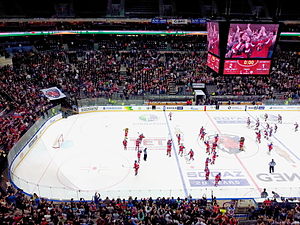
VM i ishockey 2015 / Topdivisionen / Arenaer
O2 Arena, Prag
VM i ishockey 2015 var det 79. verdensmesterskab i ishockey, arrangeret af International Ice Hockey Federation. Mesterskabet havde deltagelse af 47 hold, der spillede VM-turneringer på seks forskellige niveauer.